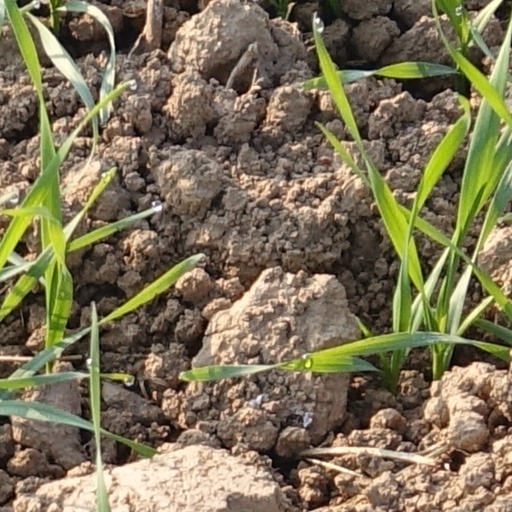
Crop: wheat